Fatahillah Square

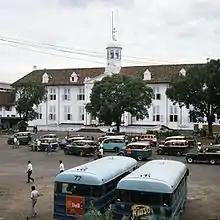
Buses and taxis at Taman Fatahillah.

In late 19th century, the Stadhuisplein was traversed with a tramline, passing diagonally from Binnen Nieuwpoortstraat at the south (now Jalan Pintu Besar Utara), to Prinsenstraat (now Jalan Cengkeh) at the north. C. 1870, with the elimination of the Tijgersgracht and the completion of the Palais van Justitie (now Fine Arts and Ceramics Museum), the total area of the Stadhuisplein expanded slightly to the east. This layout of the square will be the final layout of the square.